List of Mac models grouped by CPU type

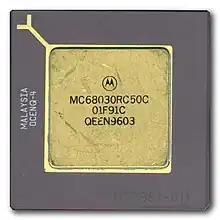
A Motorola 68030 processor

The Motorola 68030 was the first Mac processor with an integrated paged memory management unit, allowing for virtual memory. Another improvement over the 68020 was the addition of a data cache.